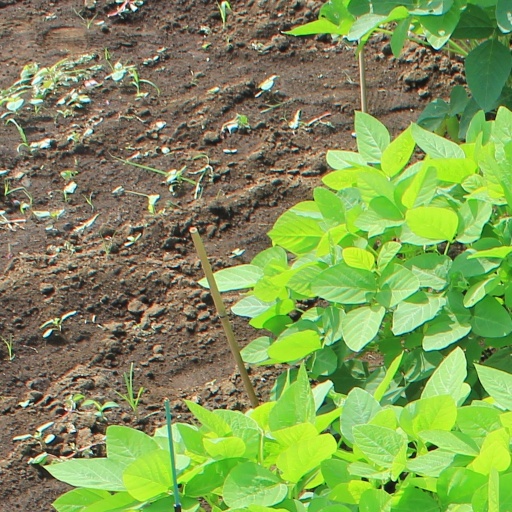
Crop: soybean